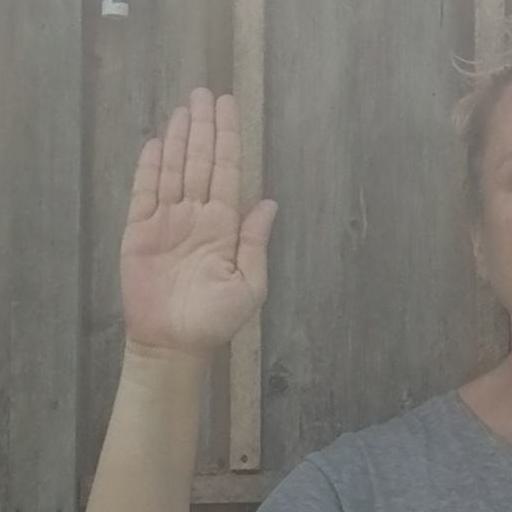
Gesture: stop